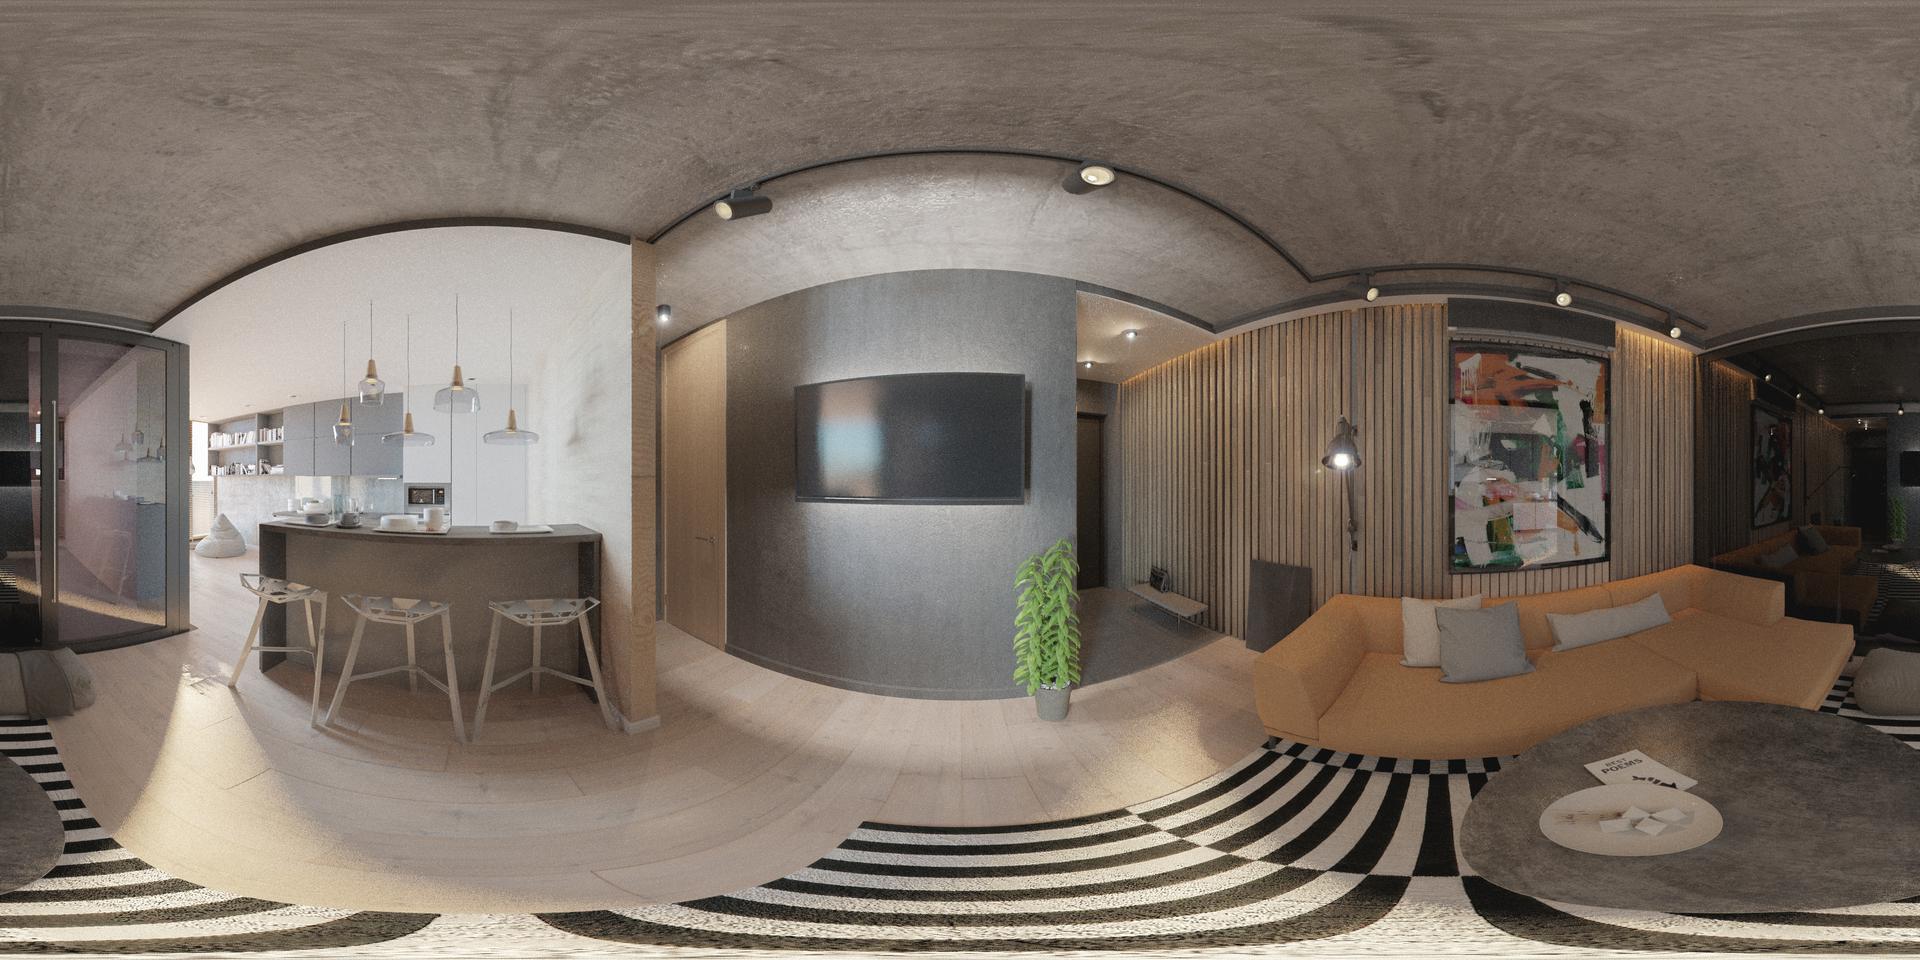
Referred object: the tall potted plant under the wall-mounted TV

Referred object: the wall-mounted flat-screen TV

Referred object: the orange sofa opposite the TV